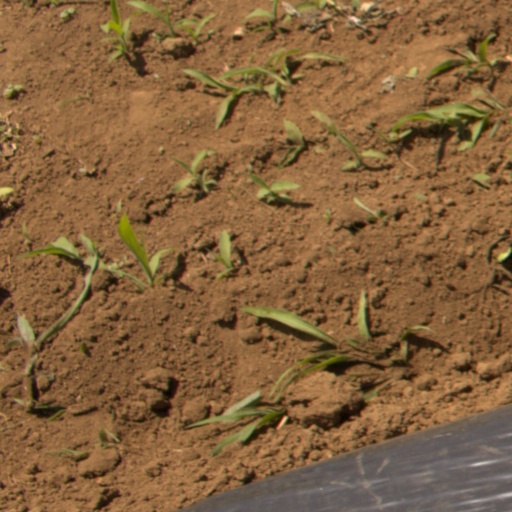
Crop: Jerusalem artichoke